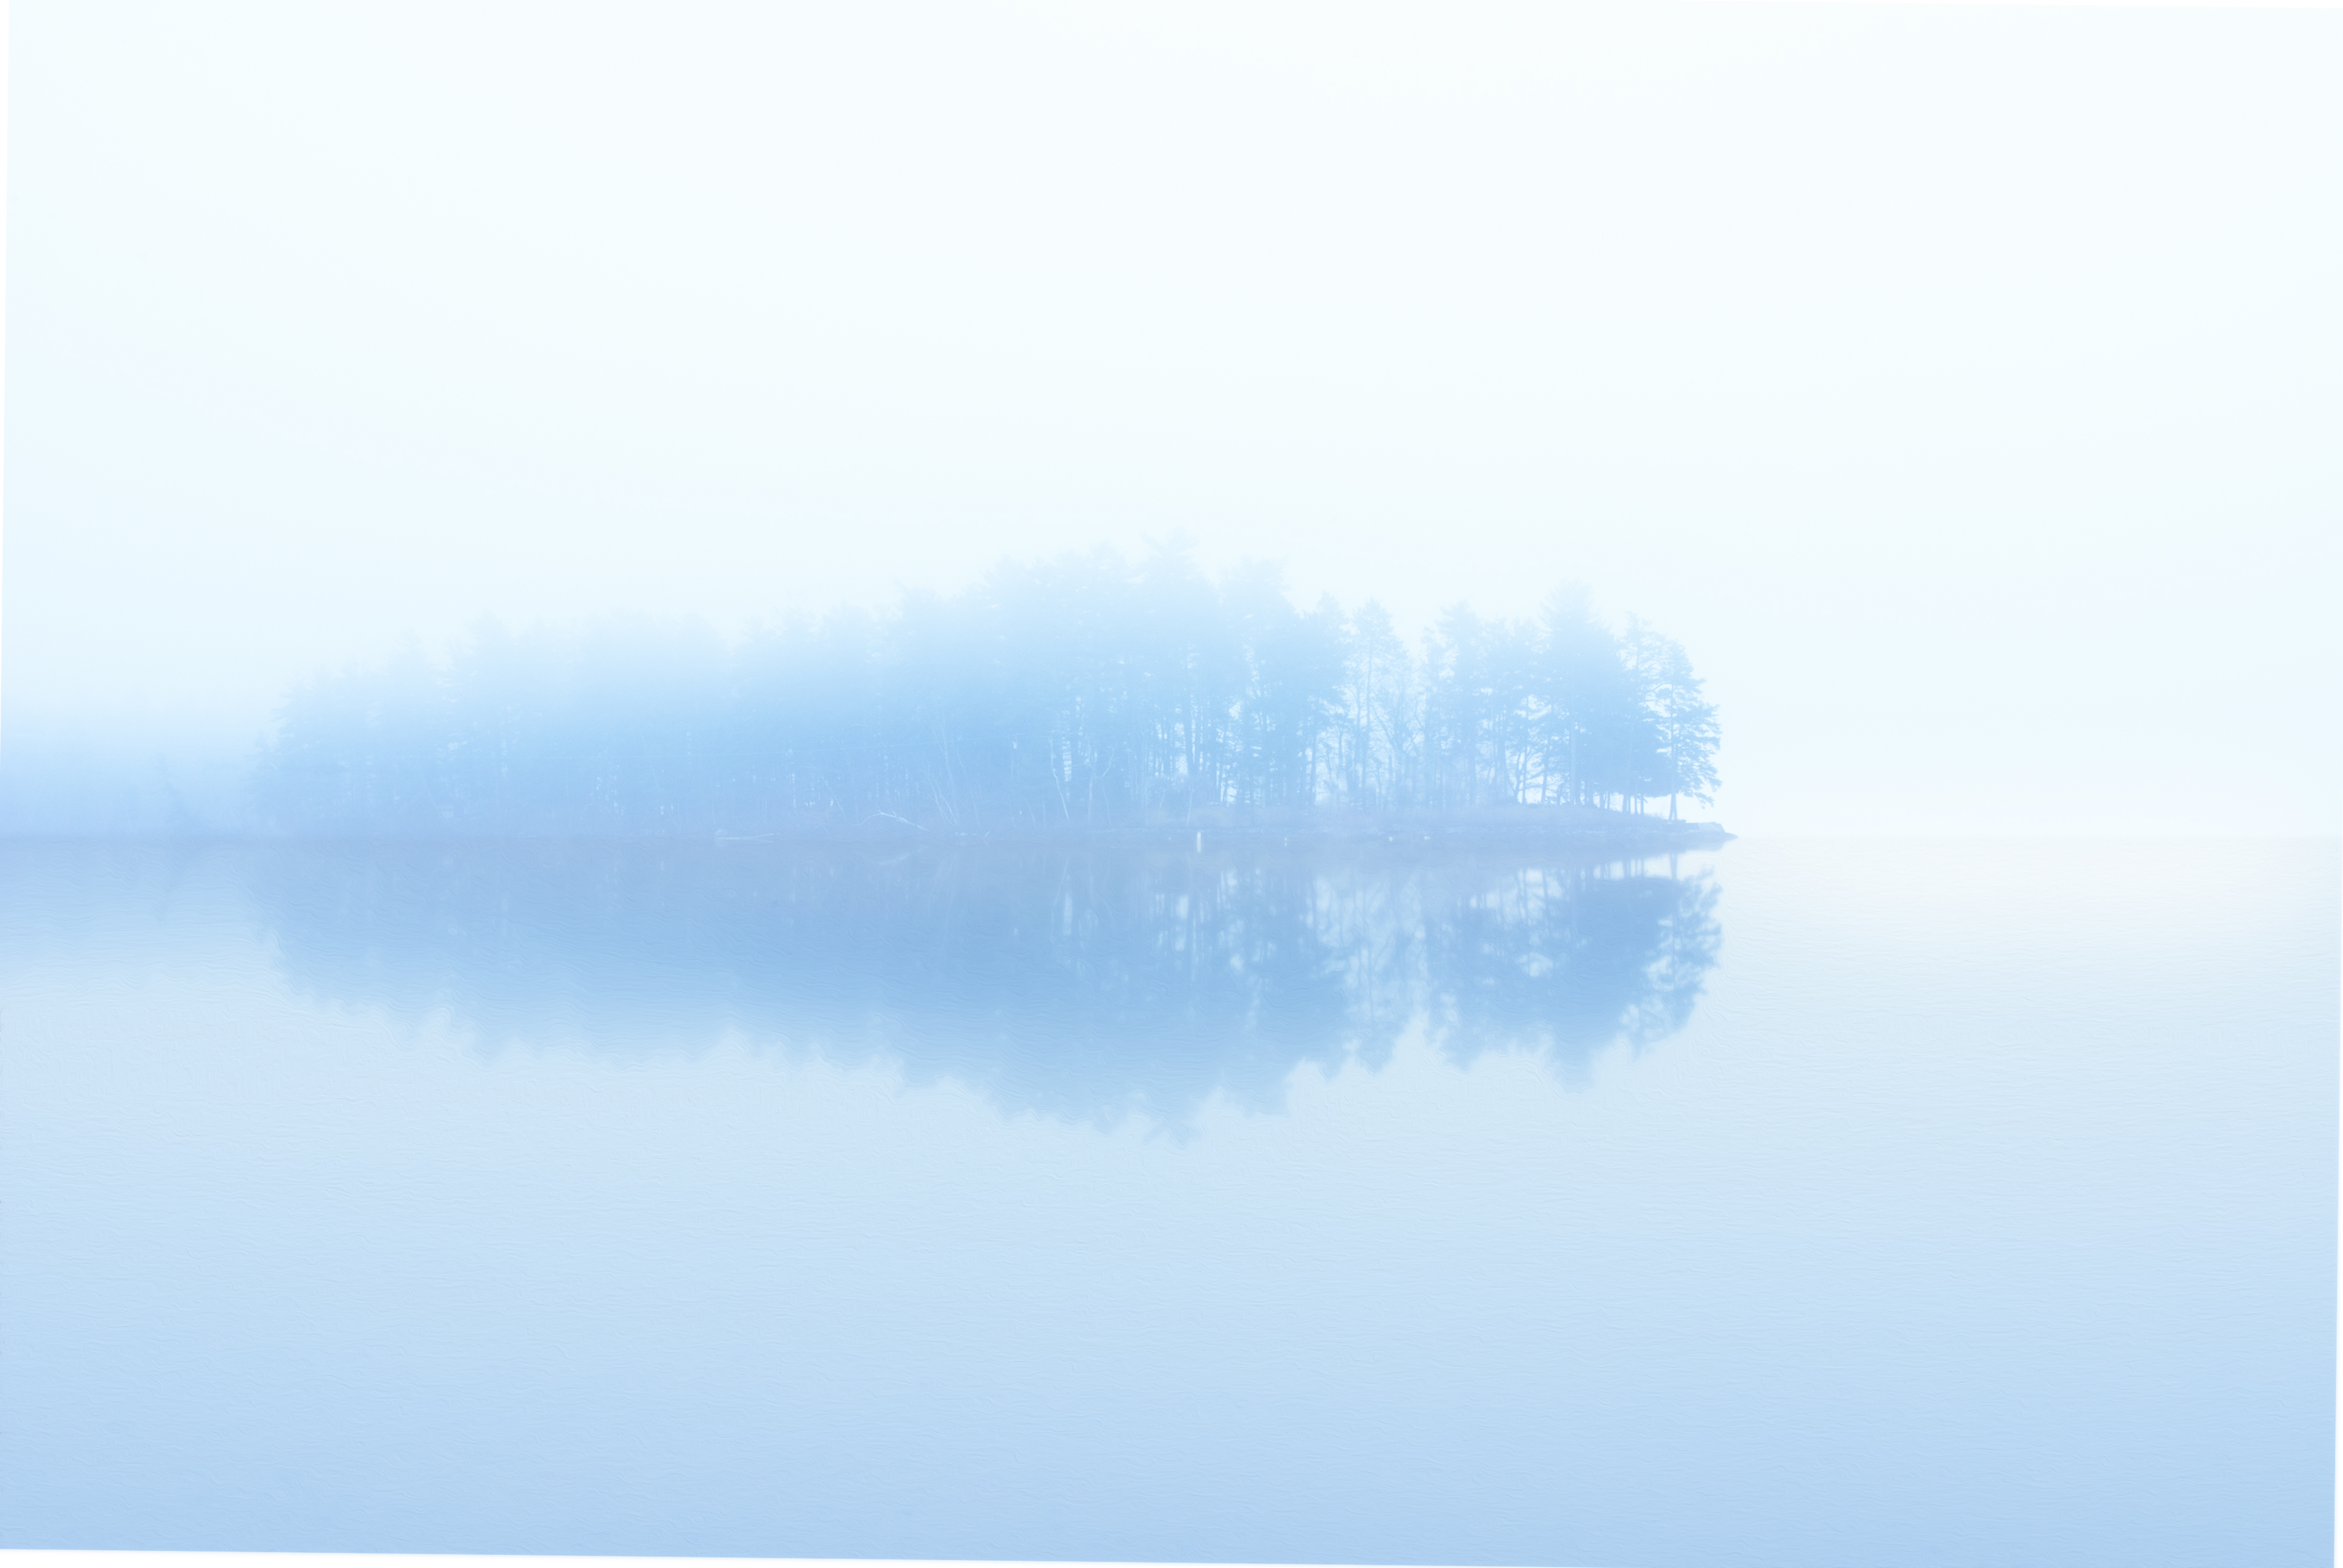
horizon, cloud, sky, fog, mist, sunlight, morning, wave, atmosphere, reflection, haze, blue, freezing, atmospheric phenomenon, atmosphere of earth